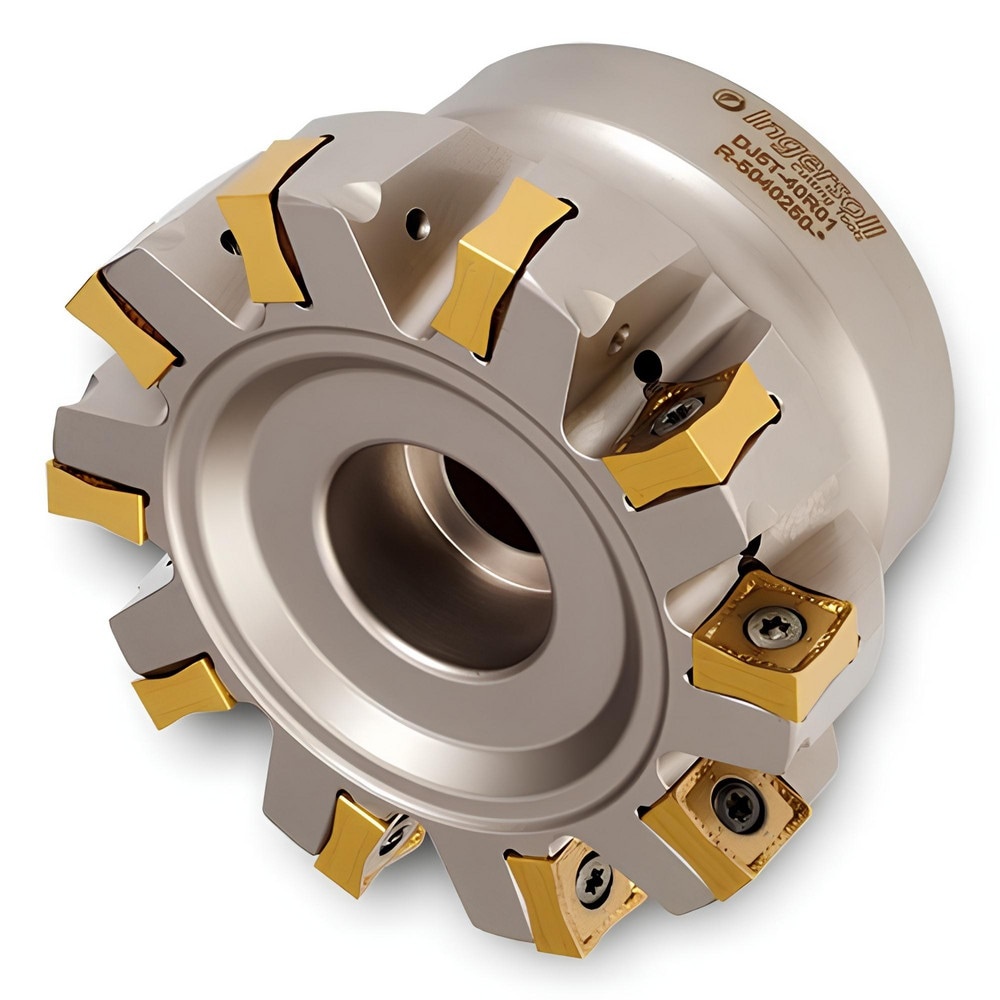
Brand: Ingersoll Cutting Tools / Part #: 3029303
Brand: Ingersoll Cutting Tools
Item #: 96716741 Brand: Ingersoll Cutting Tools Model #: 3029303 Product Specifications Minimum Cutting Diameter (Decimal Inch) 5.0000 Minimum Cutting Diameter (Inch) 5 Maximum Cutting Diameter (mm) 127.46 Maximum Cutting Diameter (Decimal Inch) 5.0180 Maximum Depth of Cut (Decimal Inch) 0.4700 Arbor Hole Diameter (Decimal Inch) 1.5000 Arbor Hole Diameter (Inch) 1-1/2 Lead Angle 90.000 Compatible Insert Size Code 1306 Cutter Style DJ6T Cutting Direction Right Hand Insert Holding Method Screw Rake Positive Series DJ6T Keyway Width (Decimal Inch) 0.6250 Keyway Width (Inch) 5/8 Overall Height (Inch) 2-3/8 Overall Height (Decimal Inch) 2.3750 Pitch Type Normal Tool Application Facing; Shouldering Tool Performance General Purpose Primary Workpiece Material Universal Complete Insert Compatibility SNGU1306 Toolholder Material Steel Manufacturers Catalog Number DJ6T-50R01 Number Of Cutter Inserts 10 Coolant Through Yes Number Of Flutes 10
Category: Business & Industrial > Heavy Machinery > Trenchers